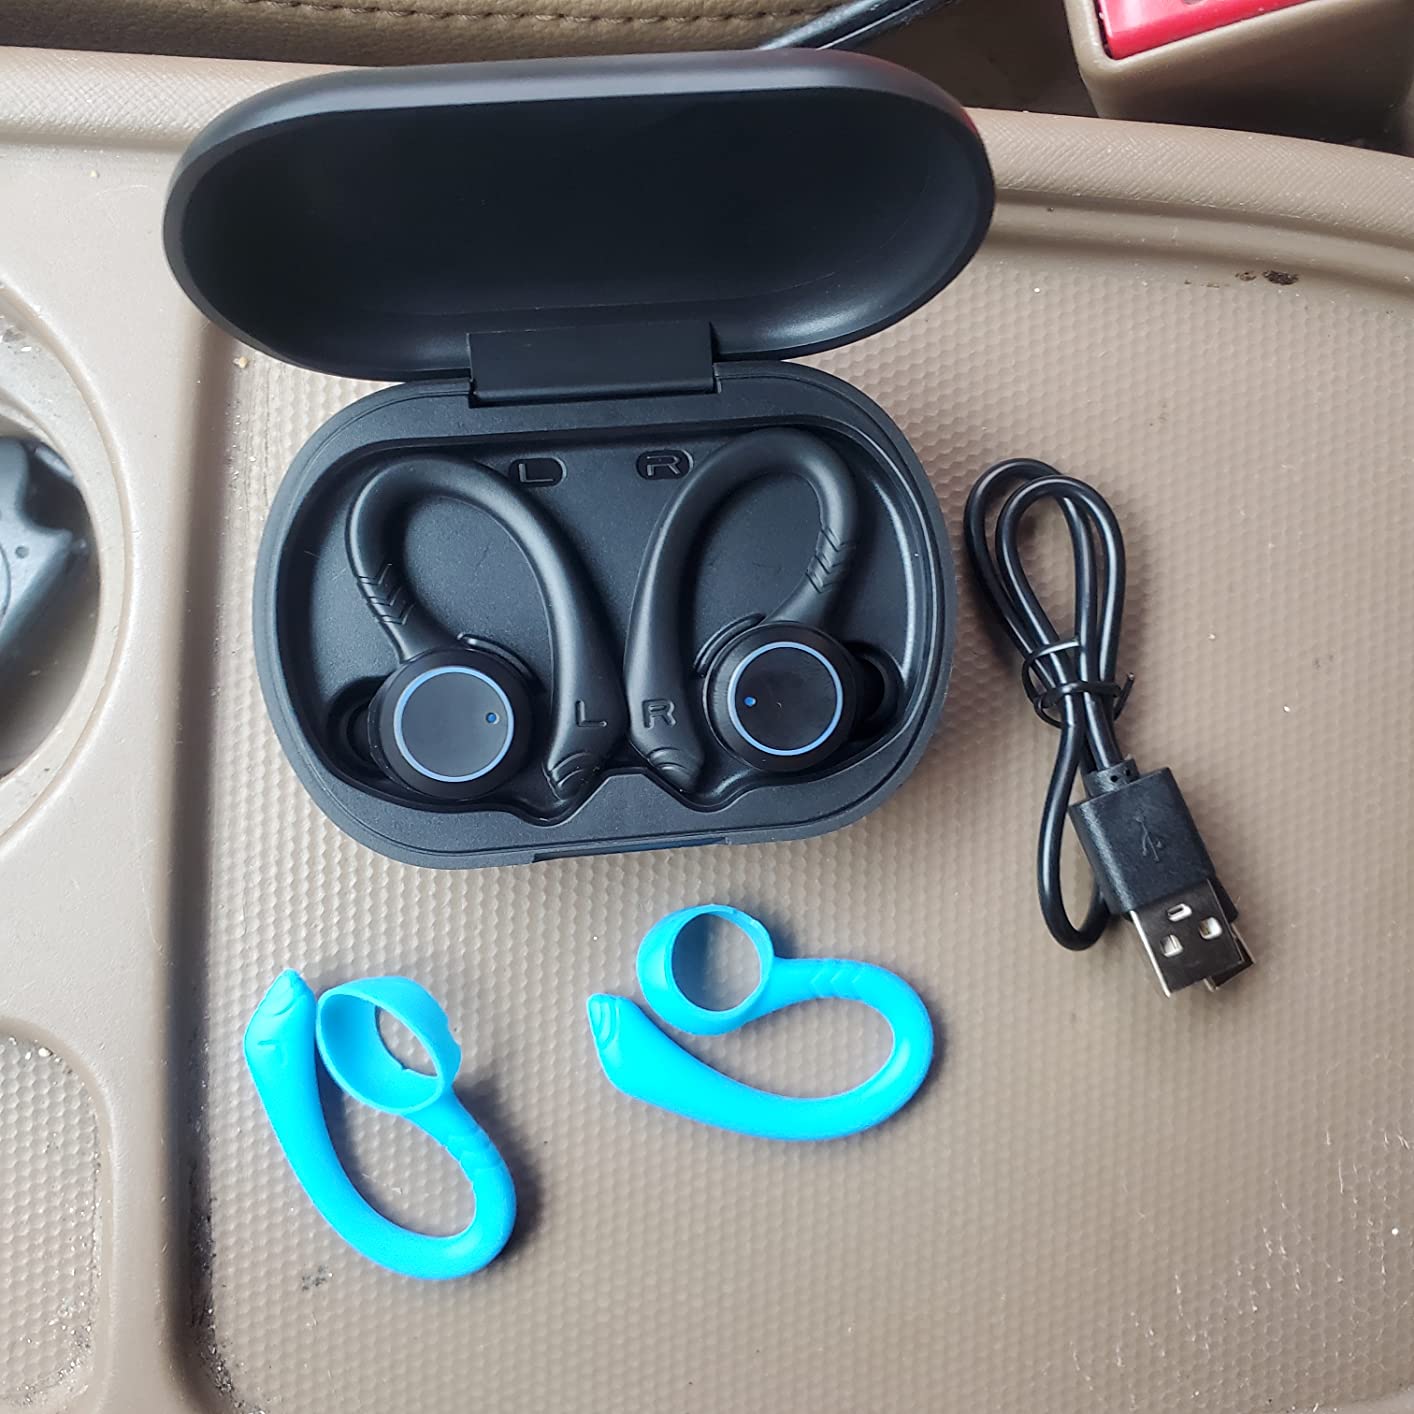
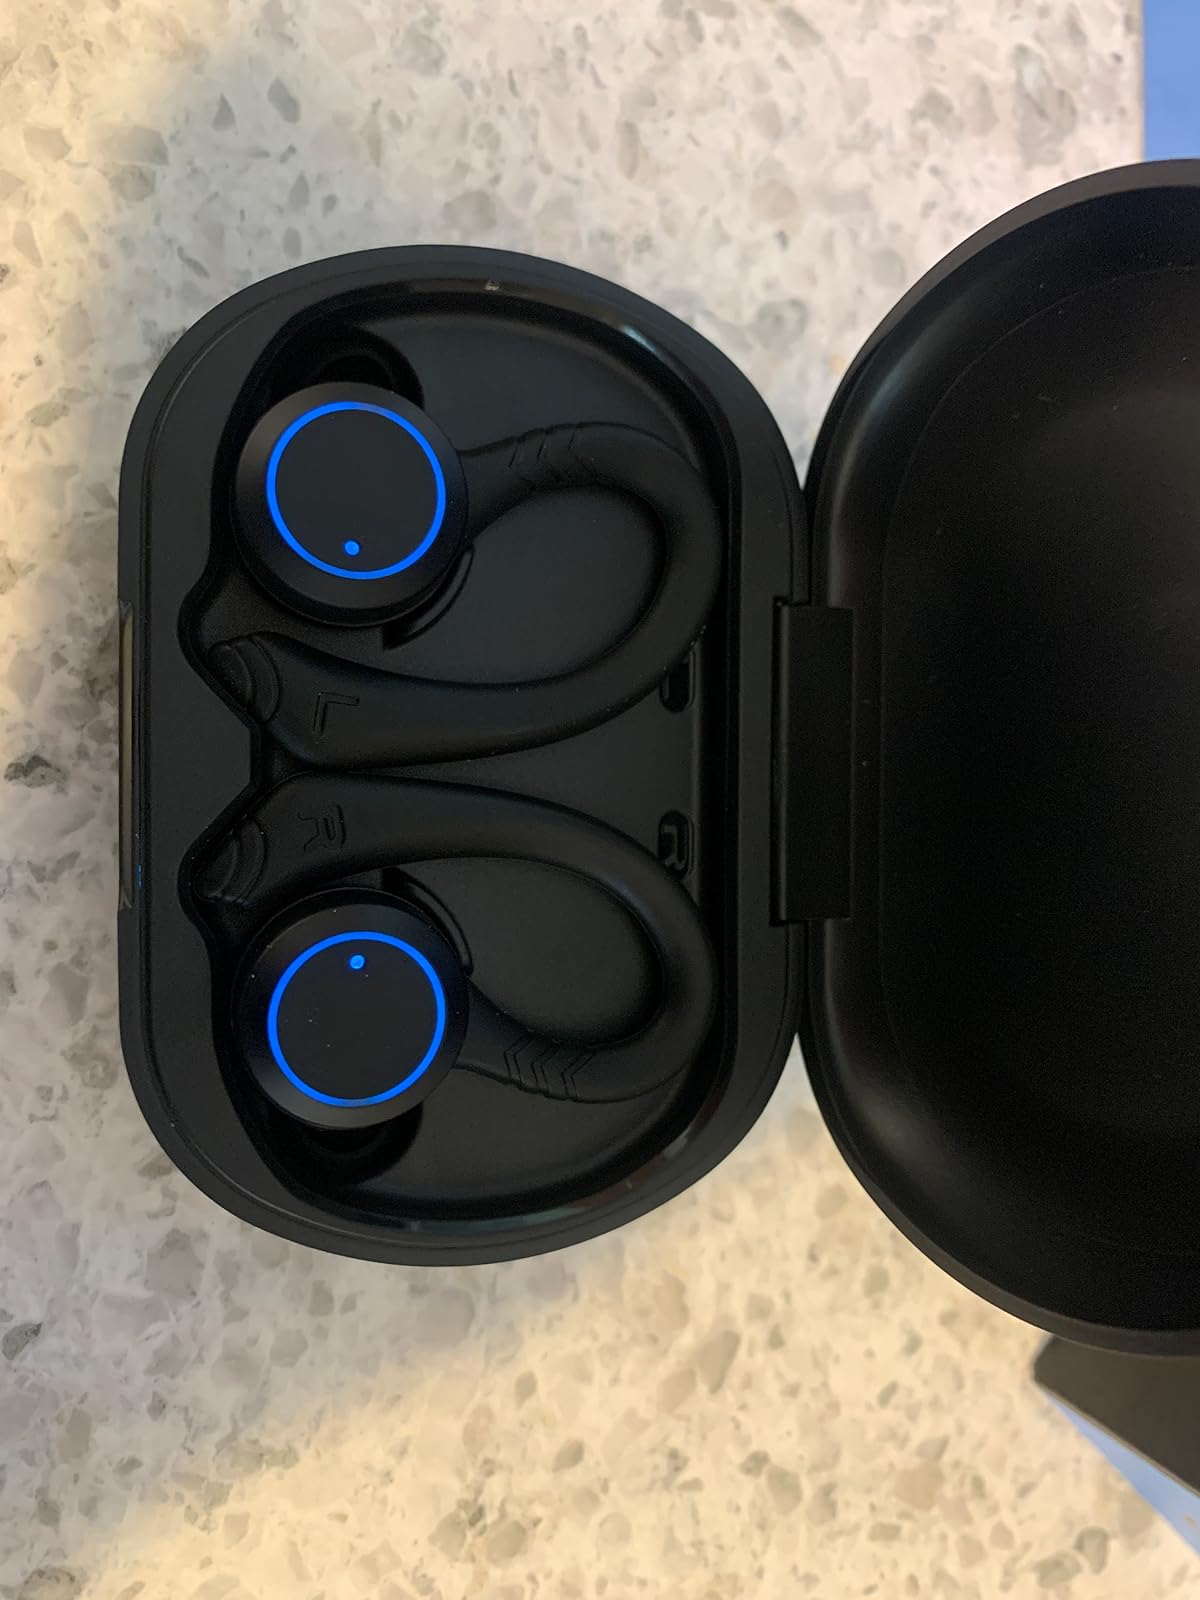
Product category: earbuds
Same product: yes